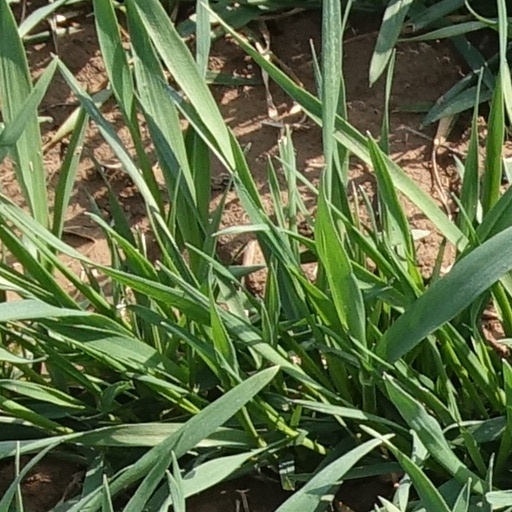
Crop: wheat